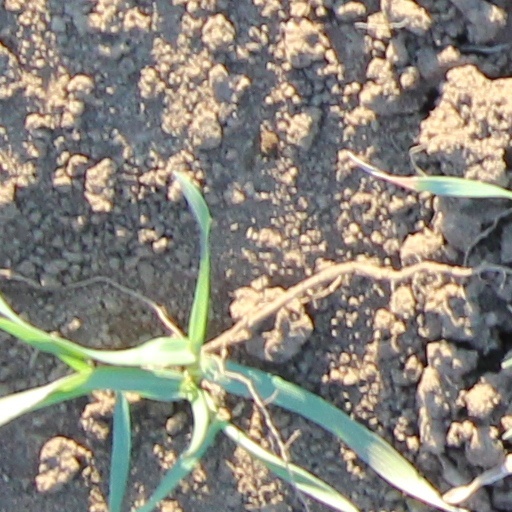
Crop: wheat